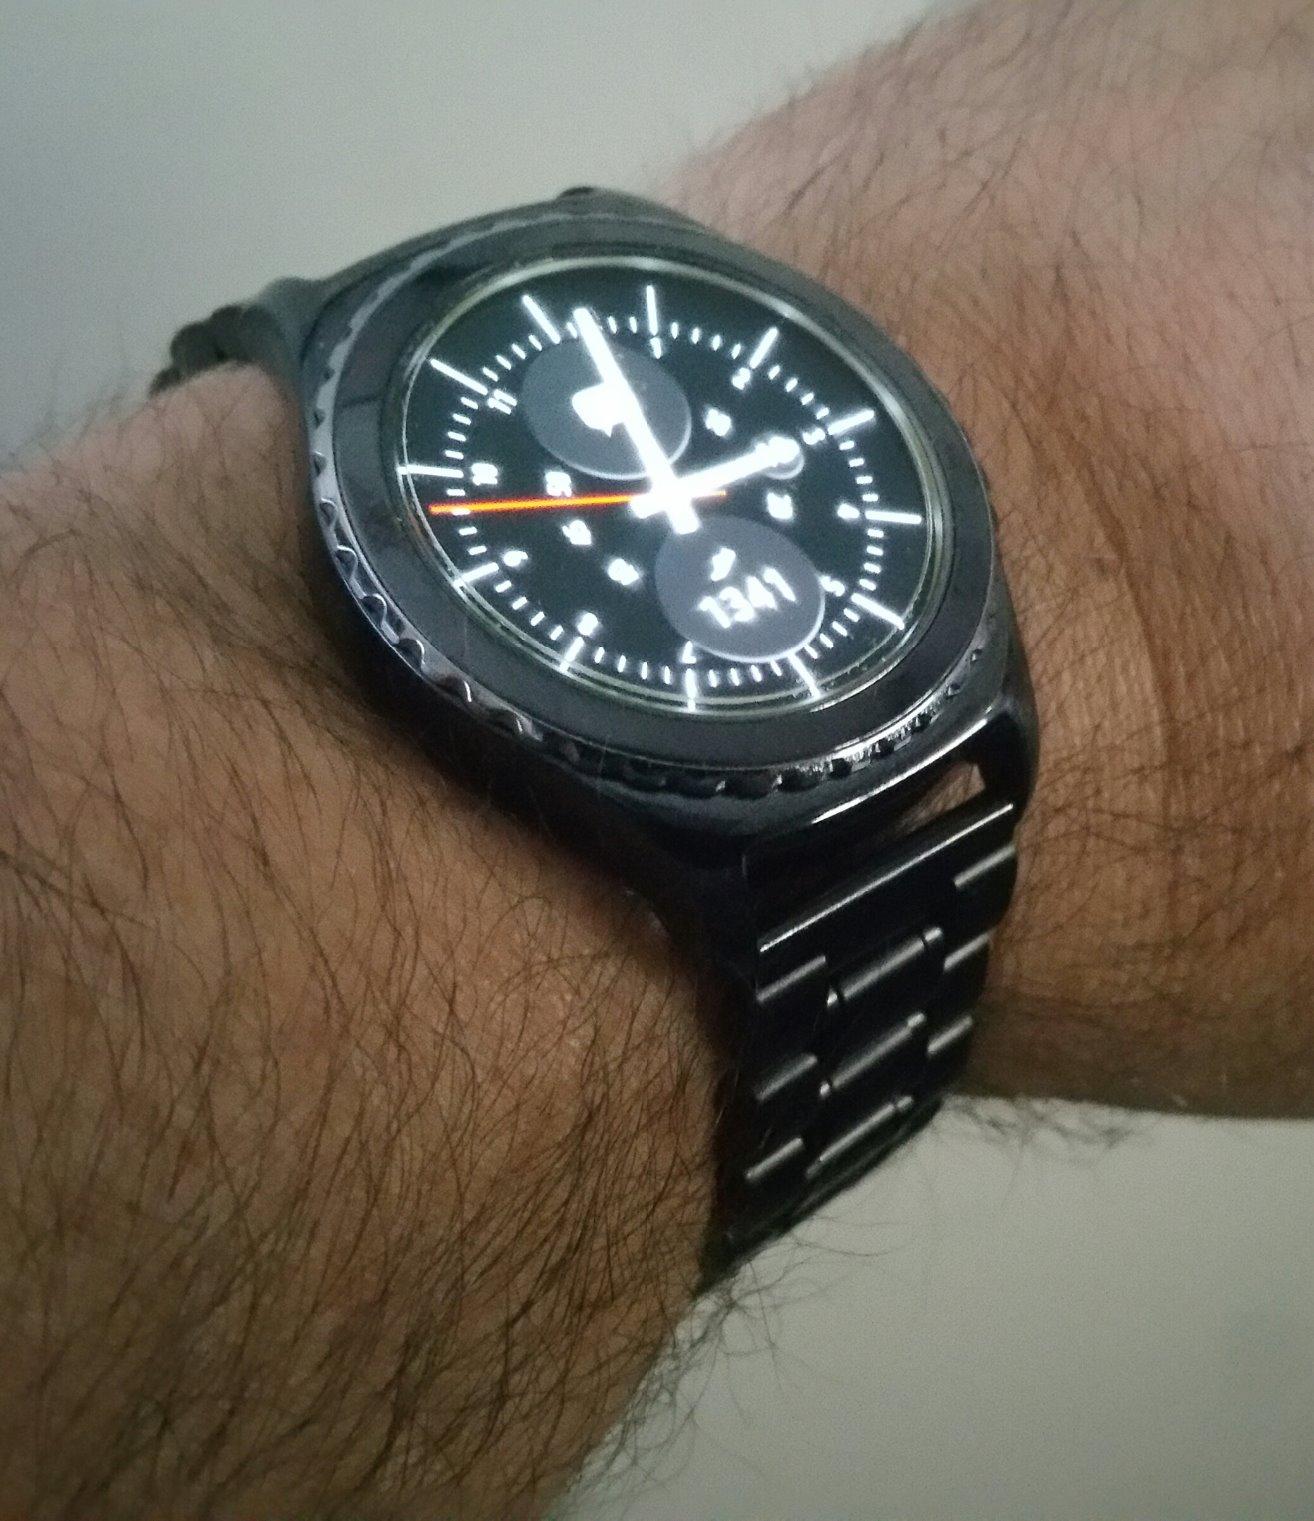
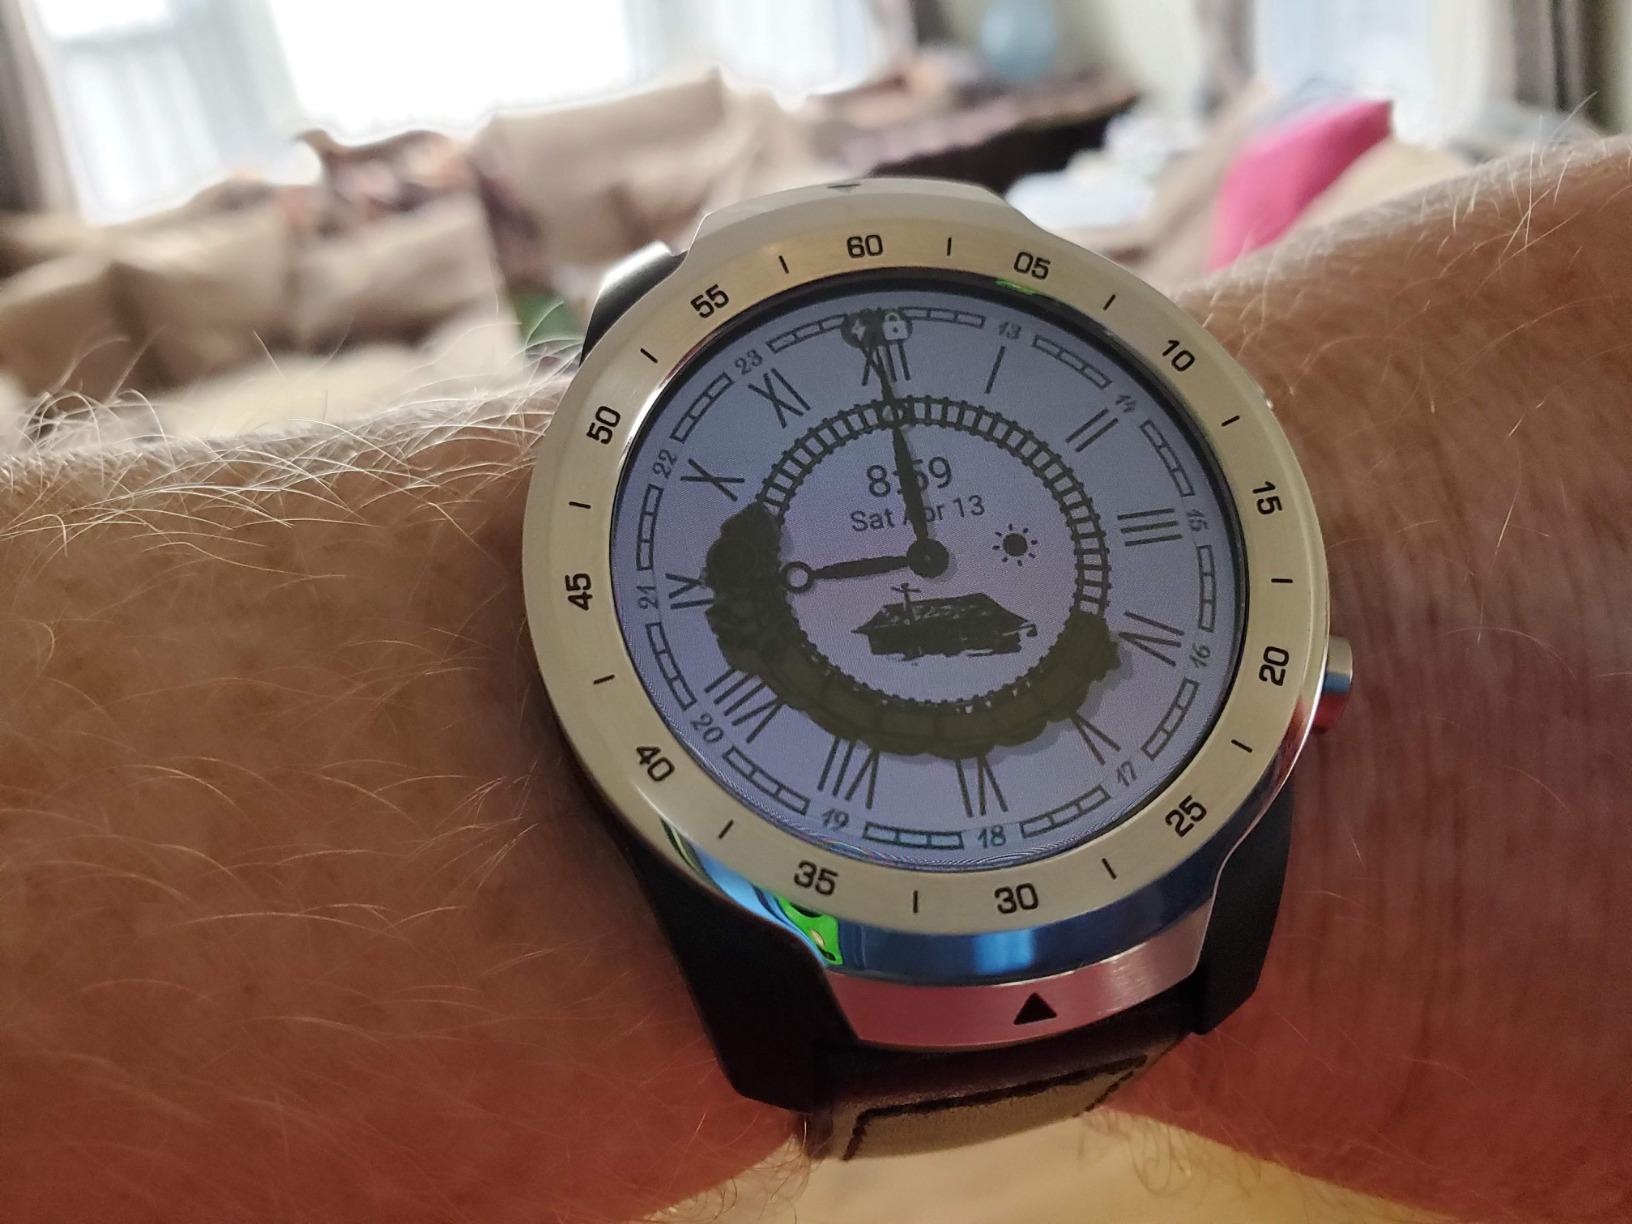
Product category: smartwatch
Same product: no